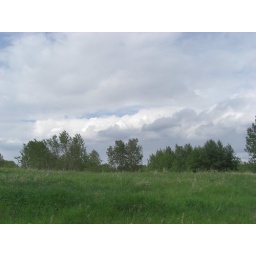
Low clouds over the trees